Edward Rennie

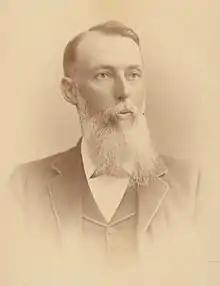

Edward Henry Rennie (19 August 1852 – 8 January 1927) was an Australian scientist and a president of the Royal Society of South Australia.